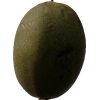
Label: nut